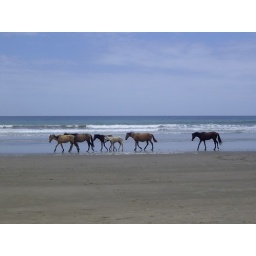
horses running in the beach early in the morning. How beautiful!